Anacostia Waterfront Corporation

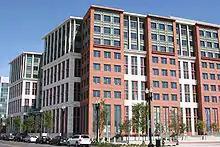
The U.S. Department of Transportation headquarters, which opened in 2007, is the centerpiece of Federal Center Southeast.

Several bond sales funded AWC's initial development efforts. Mayor Williams first proposed a $230 million "payment in lieu of taxes" (or PILOT) bond financing plan in June 2006. The bond sale was expected to generate about $75 million for the AWC, which would use the money to make infrastructure improvements at Hill East, Poplar Point, and the Southwest waterfront. Another $140 million of the PILOT bonds would fund infrastructure improvements around the new United States Department of Transportation headquarters (then being built at 1200 New Jersey Avenue SE, near the Navy Yard – Ballpark Metro station) and within the Federal Center Southeast. In November 2006, the AWC said it would offer a second bond issue to raise $100 million to make infrastructure improvements at and remove trash from Hill East/Reservation 13 and Poplar Point. The AWC said it would receive a share of a September 2006 sale of $248 million in Tobacco Master Settlement Agreement bonds to build a $60 million medical office building complex at Hill East. The city sold $140 million in PILOT bonds to build a $40 million park along the Anacostia River between South Capitol Street and 2nd Street SE and to fund $75 million in miscellaneous AWC projects. Another $90 million in PILOT bonds went on sale in February 2007 to help pay for infrastructure improvements at Federal Center Southeast.